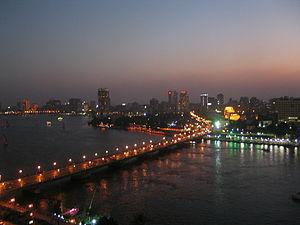
Le pont Qasr al-Nil est un ouvrage d'art situé dans le centre-ville du Caire, en Égypte. Enjambant le Nil, il fait la jonction entre la place Saad Zaghloul, le complexe de l'opéra et le musée d'art moderne, sur l'île de Gezira, et la place Tahrir, l'hôtel Nile Hilton et l'immeuble Mogamma, sur la rive droite du fleuve. Il constitue le prolongement de l'avenue At-Tahrir, une des grandes artères du centre-ville.